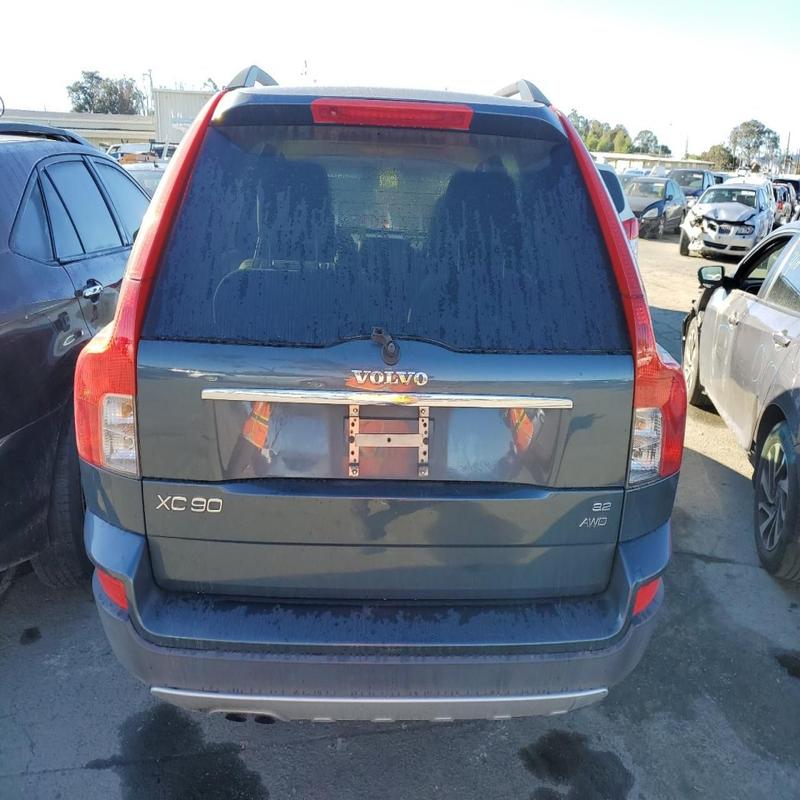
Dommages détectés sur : pare-choc arrière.
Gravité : mineur